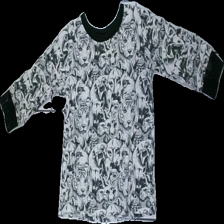
View: front
Type: Sweater
Category: Children
Brand: Missing
Colors: Grey, Black
Material: 51% poly, 49% cott
Cut: Regular, C-collar
Size: 86
Stains: Major
Smell: Minor
Price range: <50
Recommended usage: Export
Description: Animal print sweater for kids, size 86/92 no brand. Poor condition.